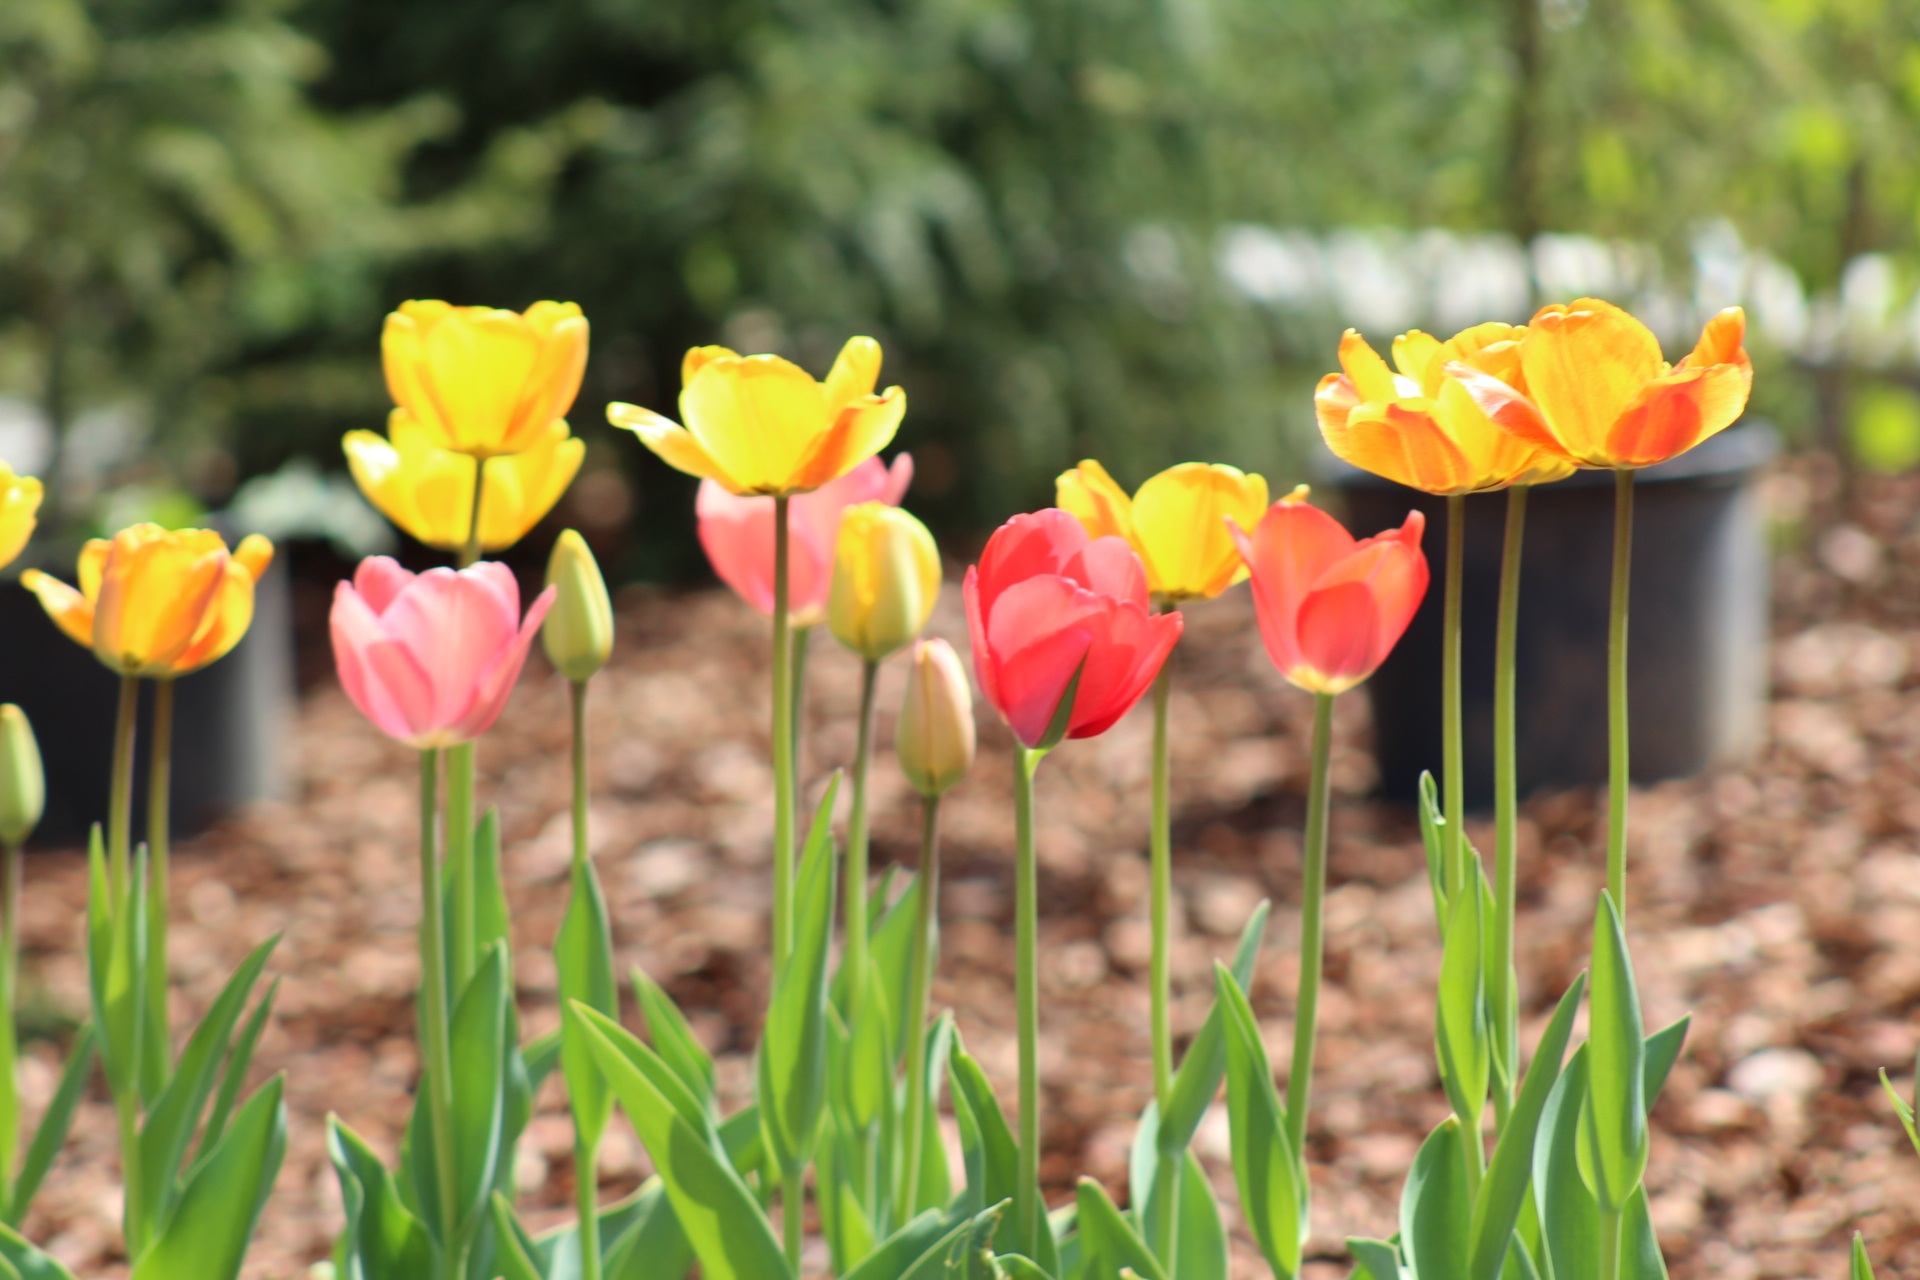
plant, field, flower, petal, van, tulip, botany, yellow, flora, wildflower, flowering plant, lily family, sopron hungary, plant stem, land plant, secret garden